Espaço Cultural José Lins do Rego

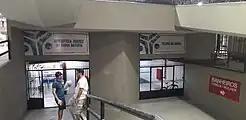
Library Juarez da Gama Batista

Space also has an immense planetarium. A pioneer in the Northeast and within the 12.5 m diameter dome, Zeiss SpaceMaster projects 6,000 stars and 78 constellations; in addition to the Solar System, nebulous galaxies, the sky from anywhere in the world and the four seasons. The Planetarium is one of the biggest attractions of the place, in which it attracts a large number of people who seek to observe the Solar System and also the Sky from all over the planet.